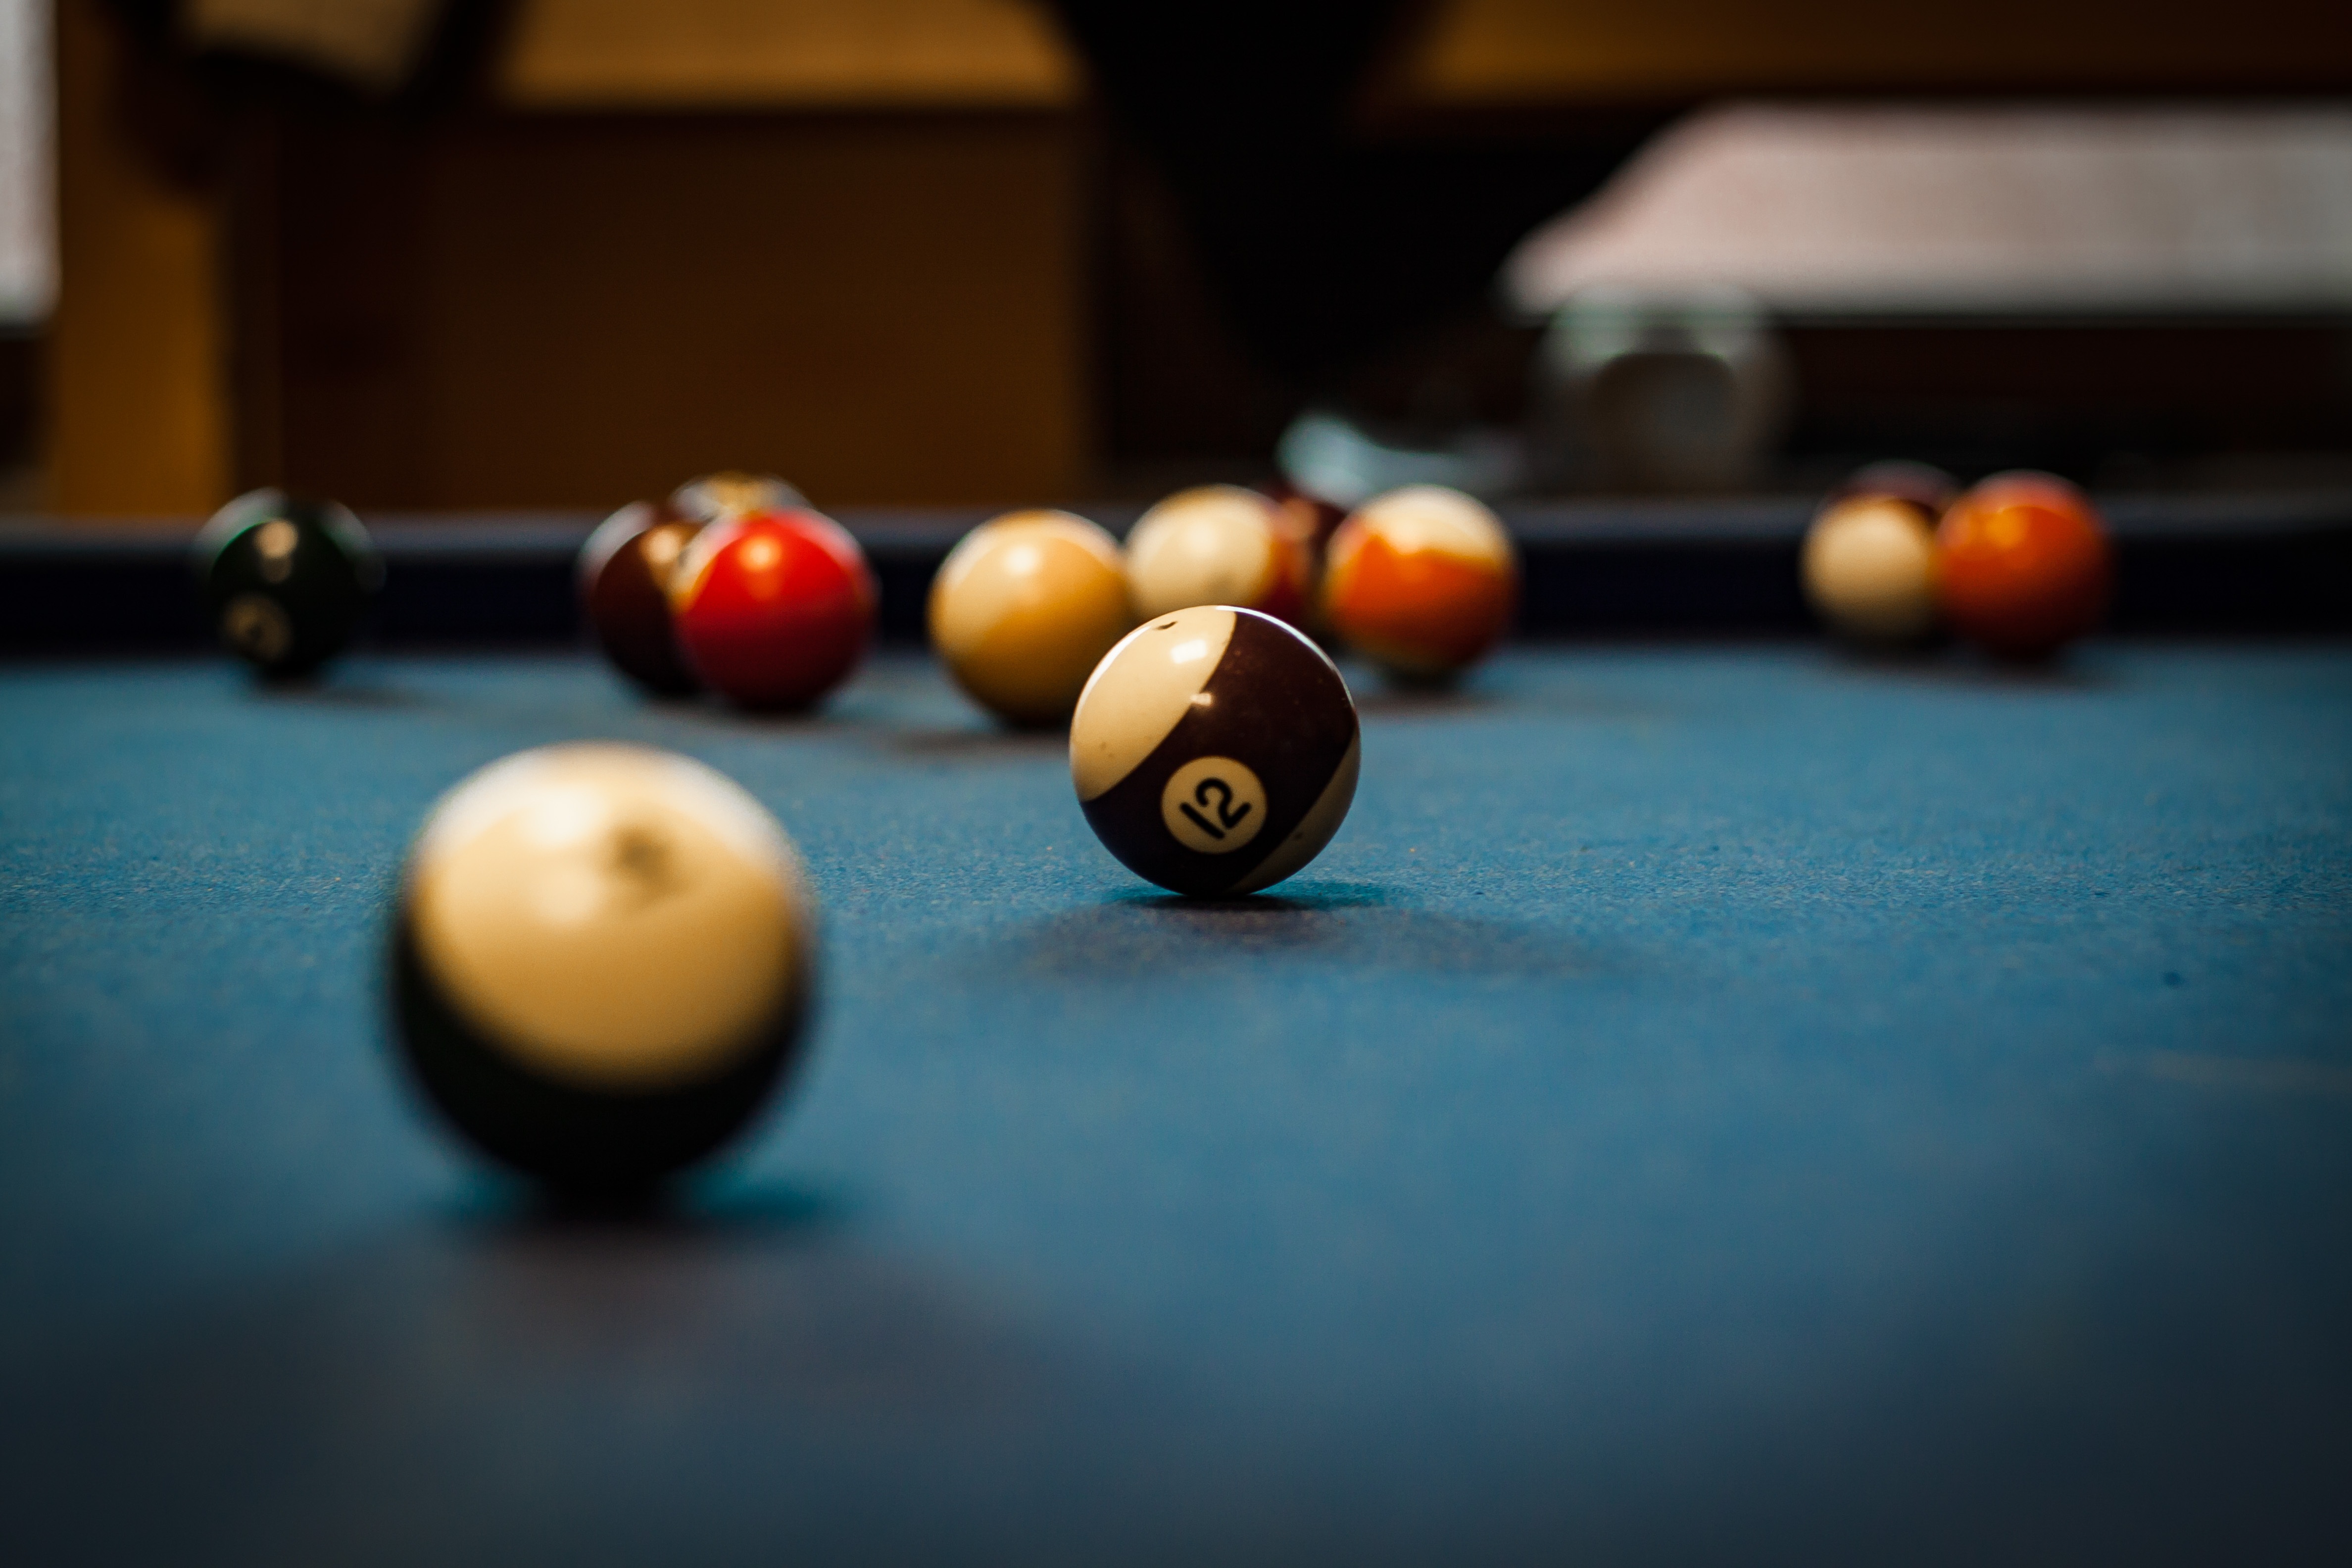
table, sport, game, recreation, pool, green, pool table, surface, competition, sports, ball, shoot, sphere, flat, contest, games, challenge, snooker, felt, billiards, cue, billiard ball, individual sports, pocket billiards, eight ball, indoor games and sports, cue sports, carom billiards, cue stick, english billiards, billiard table, nine ball